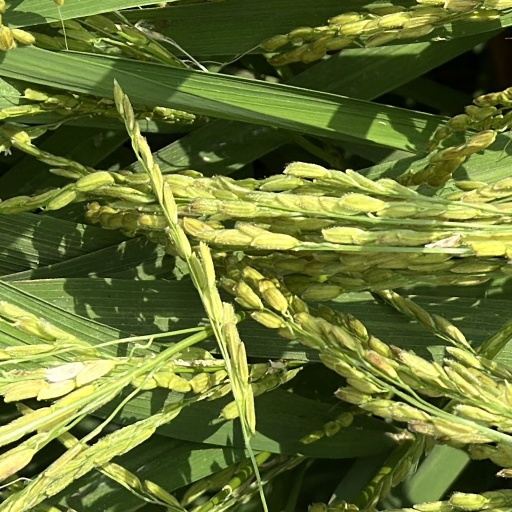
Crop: rice